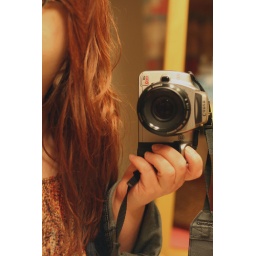
mirror in the bathroom